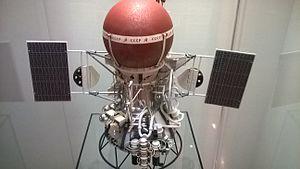
Le programme Venera est une suite de missions spatiales automatiques développées par l'Union soviétique dans les années 1960 et 1970 pour étudier la planète Vénus. Au début de l'exploration spatiale, les caractéristiques de la planète, dont la surface est masquée par une épaisse couche de nuages, sont pratiquement inconnues. Le programme Venera est lancé dans le cadre de la Course à l'espace qui oppose l'Union soviétique aux États-Unis et constitue un enjeu autant politique que scientifique. Les sondes spatiales du programme Venera vont progressivement dévoiler la structure de l'atmosphère et certaines caractéristiques du sol vénusien. Le programme constitue le plus grand succès de l'astronautique soviétique dans le domaine de l'exploration du système solaire.
L'exploration de Vénus à l'aide de sondes spatiales démarre dès le début de l'ère spatiale. À l'époque, les caractéristiques de la planète Vénus, cachée derrière un épais manteau de nuages, sont très mal connues au point que certains spéculent sur l'existence de conditions à sa surface proches de celle de la Terre. La NASA réussit un premier survol en 1962 avec la mission américaine Mariner 2 qui dévoile un monde particulièrement hostile : vents violents, atmosphère acide, températures et pression atmosphérique particulièrement élevées à la surface, absence de champ magnétique protecteur. L'Union soviétique va par la suite jouer un rôle fondamental dans l'étude de Vénus en lançant une trentaine de missions dans le cadre du programme Venera. Celles-ci vont progressivement dévoiler la structure de l'atmosphère et certaines caractéristiques du sol vénusien. Venera 7 parvient pour la première fois à renvoyer des données de la surface de la planète en 1970. L'atmosphère est explorée avec des ballons et une première carte des reliefs est dressée avec un radar.
Venera 10 est une sonde spatiale développée par l'URSS destinée à l'étude de Vénus faisant partie du programme Venera. Elle se composait d'un orbiteur et d'un atterrisseur. Elle a été lancée le 14 juin 1975 à 03:00:31 temps universel.
Cet article présente la liste des sondes spatiales envoyées vers les objets du système solaire, y compris celles qui ont échoué. Les simples survols lors de manœuvres d'assistance gravitationnelle et les projets confirmés de futures missions sont également recensés, mais pas les projets de missions spatiales annulés ou non confirmés.